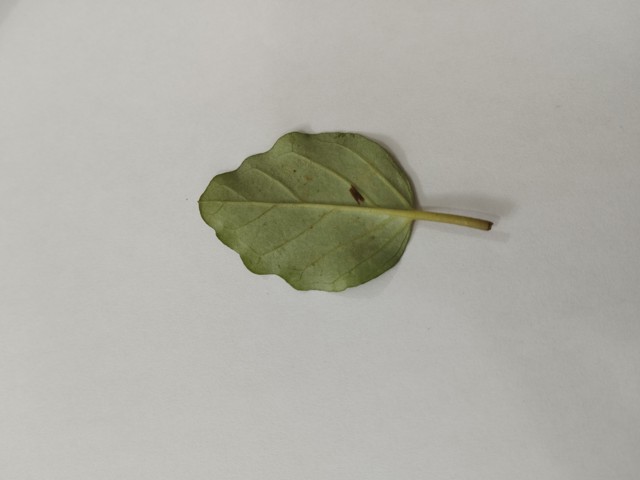
Plant: punarnava